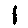
Label: 1